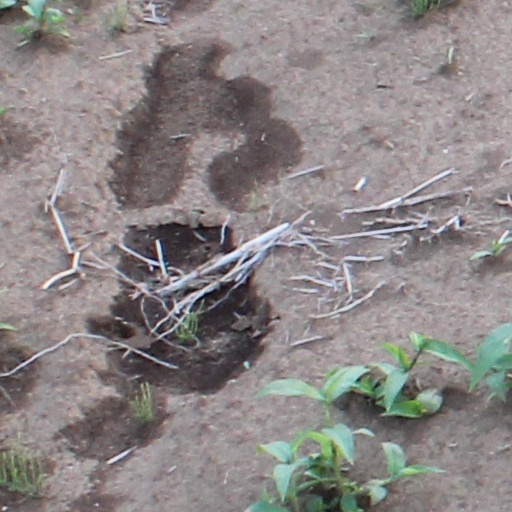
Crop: wheat